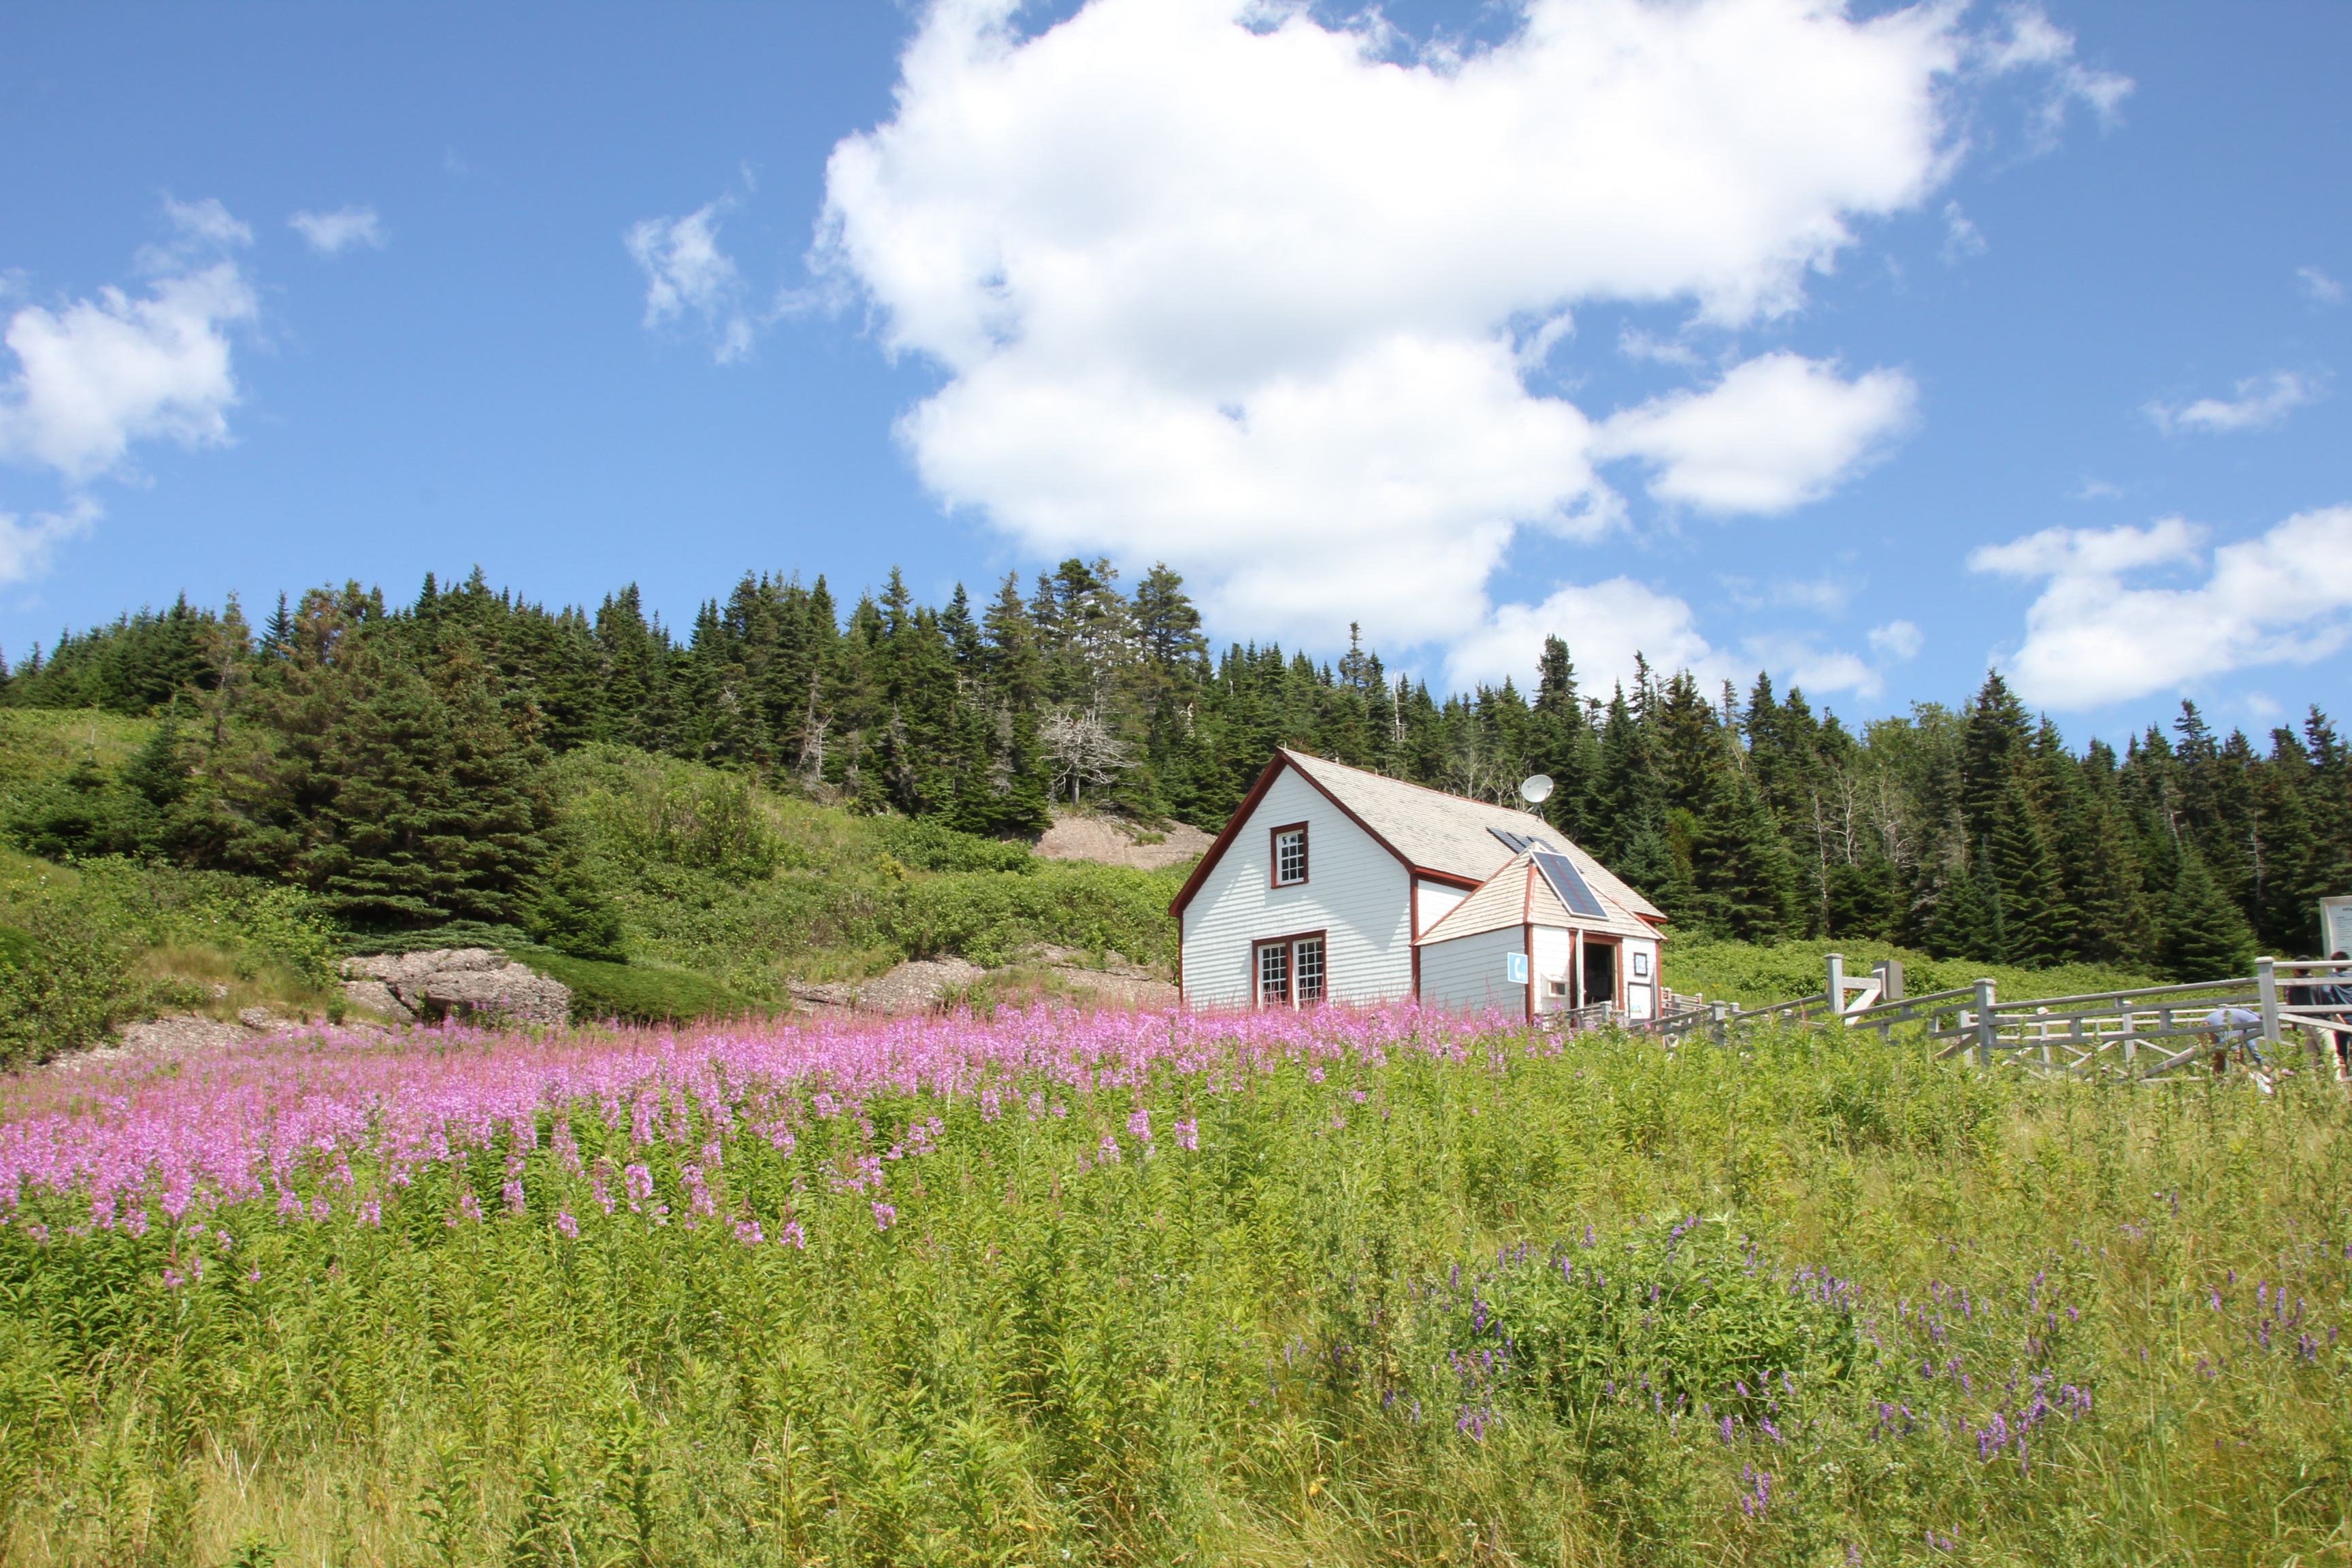
landscape, grass, wilderness, mountain, farm, meadow, prairie, hill, flower, mountain range, cabin, cottage, pasture, ridge, alps, canada, grassland, plateau, ecosystem, rural area, gaspesie, bird island, mountainous landforms